7 Medical Battalion Group

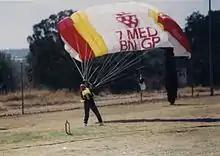
7 Med Operator lands after freefall demonstration jump

In the early 1980s the South African Reconnaissance Commandos (now the South African Special Forces Brigade) identified the need for a special medical unit to support Special Forces on operations and the Detachment Medical Special Operations was formed. Under command of the Surgeon General, a group of 9 doctors with Commandant Wouter Basson at the head, founded what would later become the 7 Medical Battalion Group at Special Forces Brigade Headquarters (Speskop) south of Pretoria in 1984. The Battalion officially received its Unit flag and Colours on 14 April 1987 when it was named 7 Medical Battalion Group and incorporated into the South African Medical Service (now the South African Military Health Service). The year 1987 is considered the unit's birth year although the exact date is unknown.